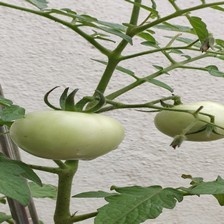
Label: tomato